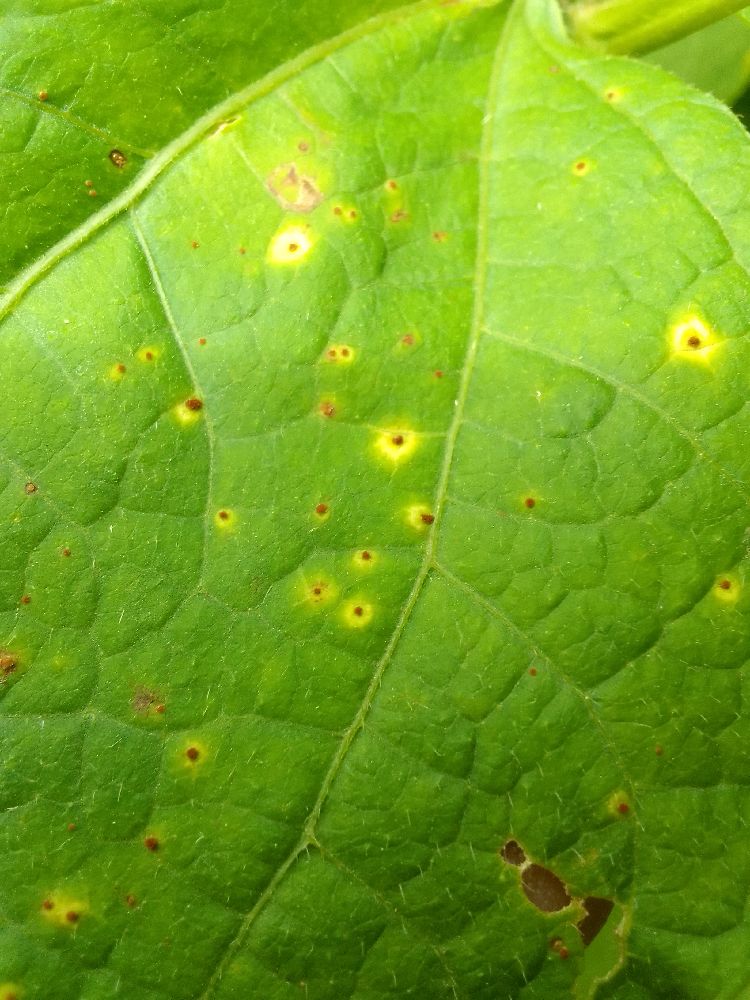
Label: rust